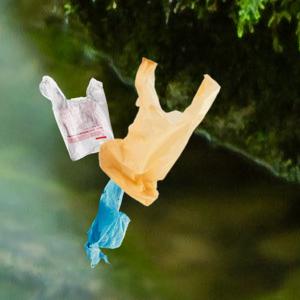
Label: plasticbags